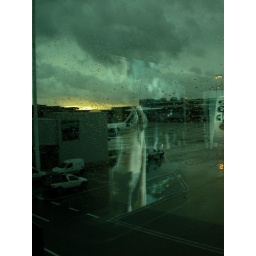
A girl in the sky